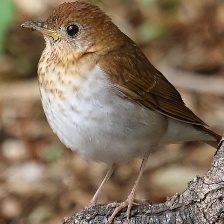
Species: ASHY THRUSHBIRD
Scientific name: GEOKICHLA CINEREA